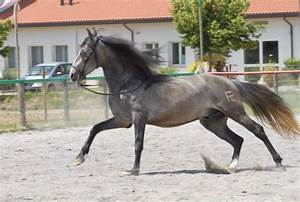
Label: horse